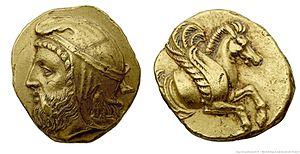
Titre